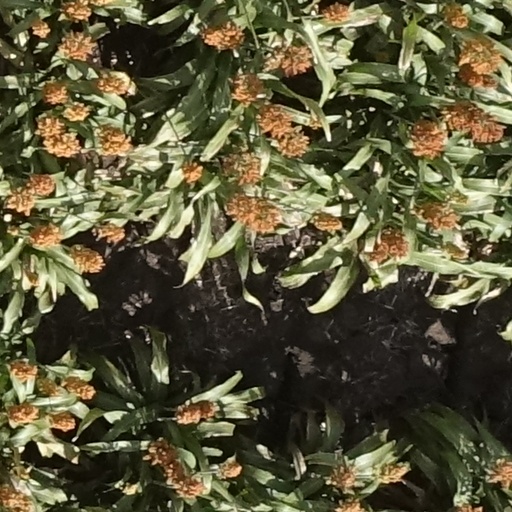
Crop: sorghum